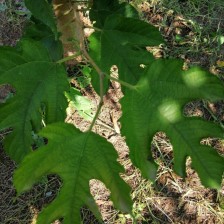
Variety: RedKing